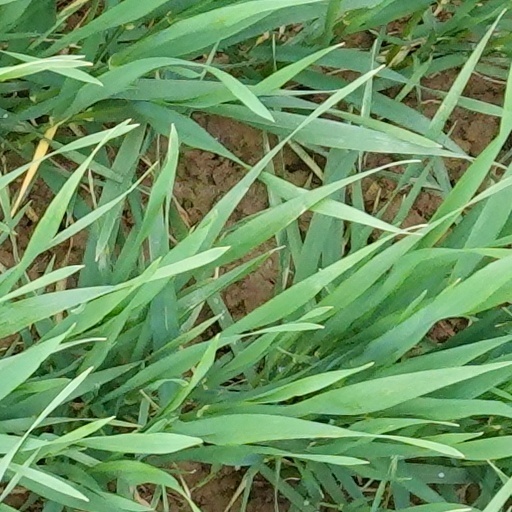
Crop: wheat